Viktor Sakharov

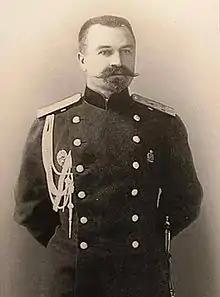
General Viktor Sakharov in 1904

Viktor Viktorovich Sakharov (20 July 1848 in Moscow – 22 November 1905 in Saratov) was a Russian lieutenant general and Imperial Minister of War (1904–1905).